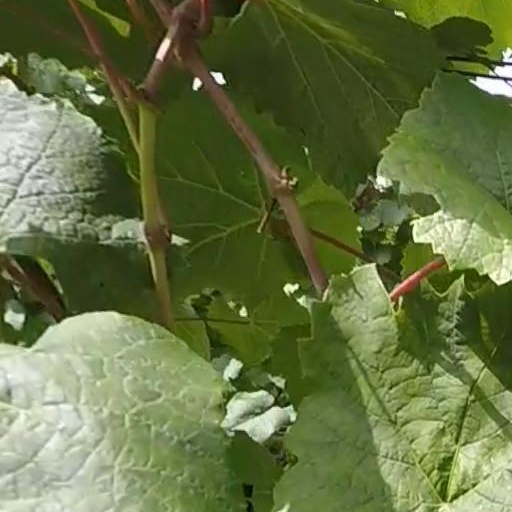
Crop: grape